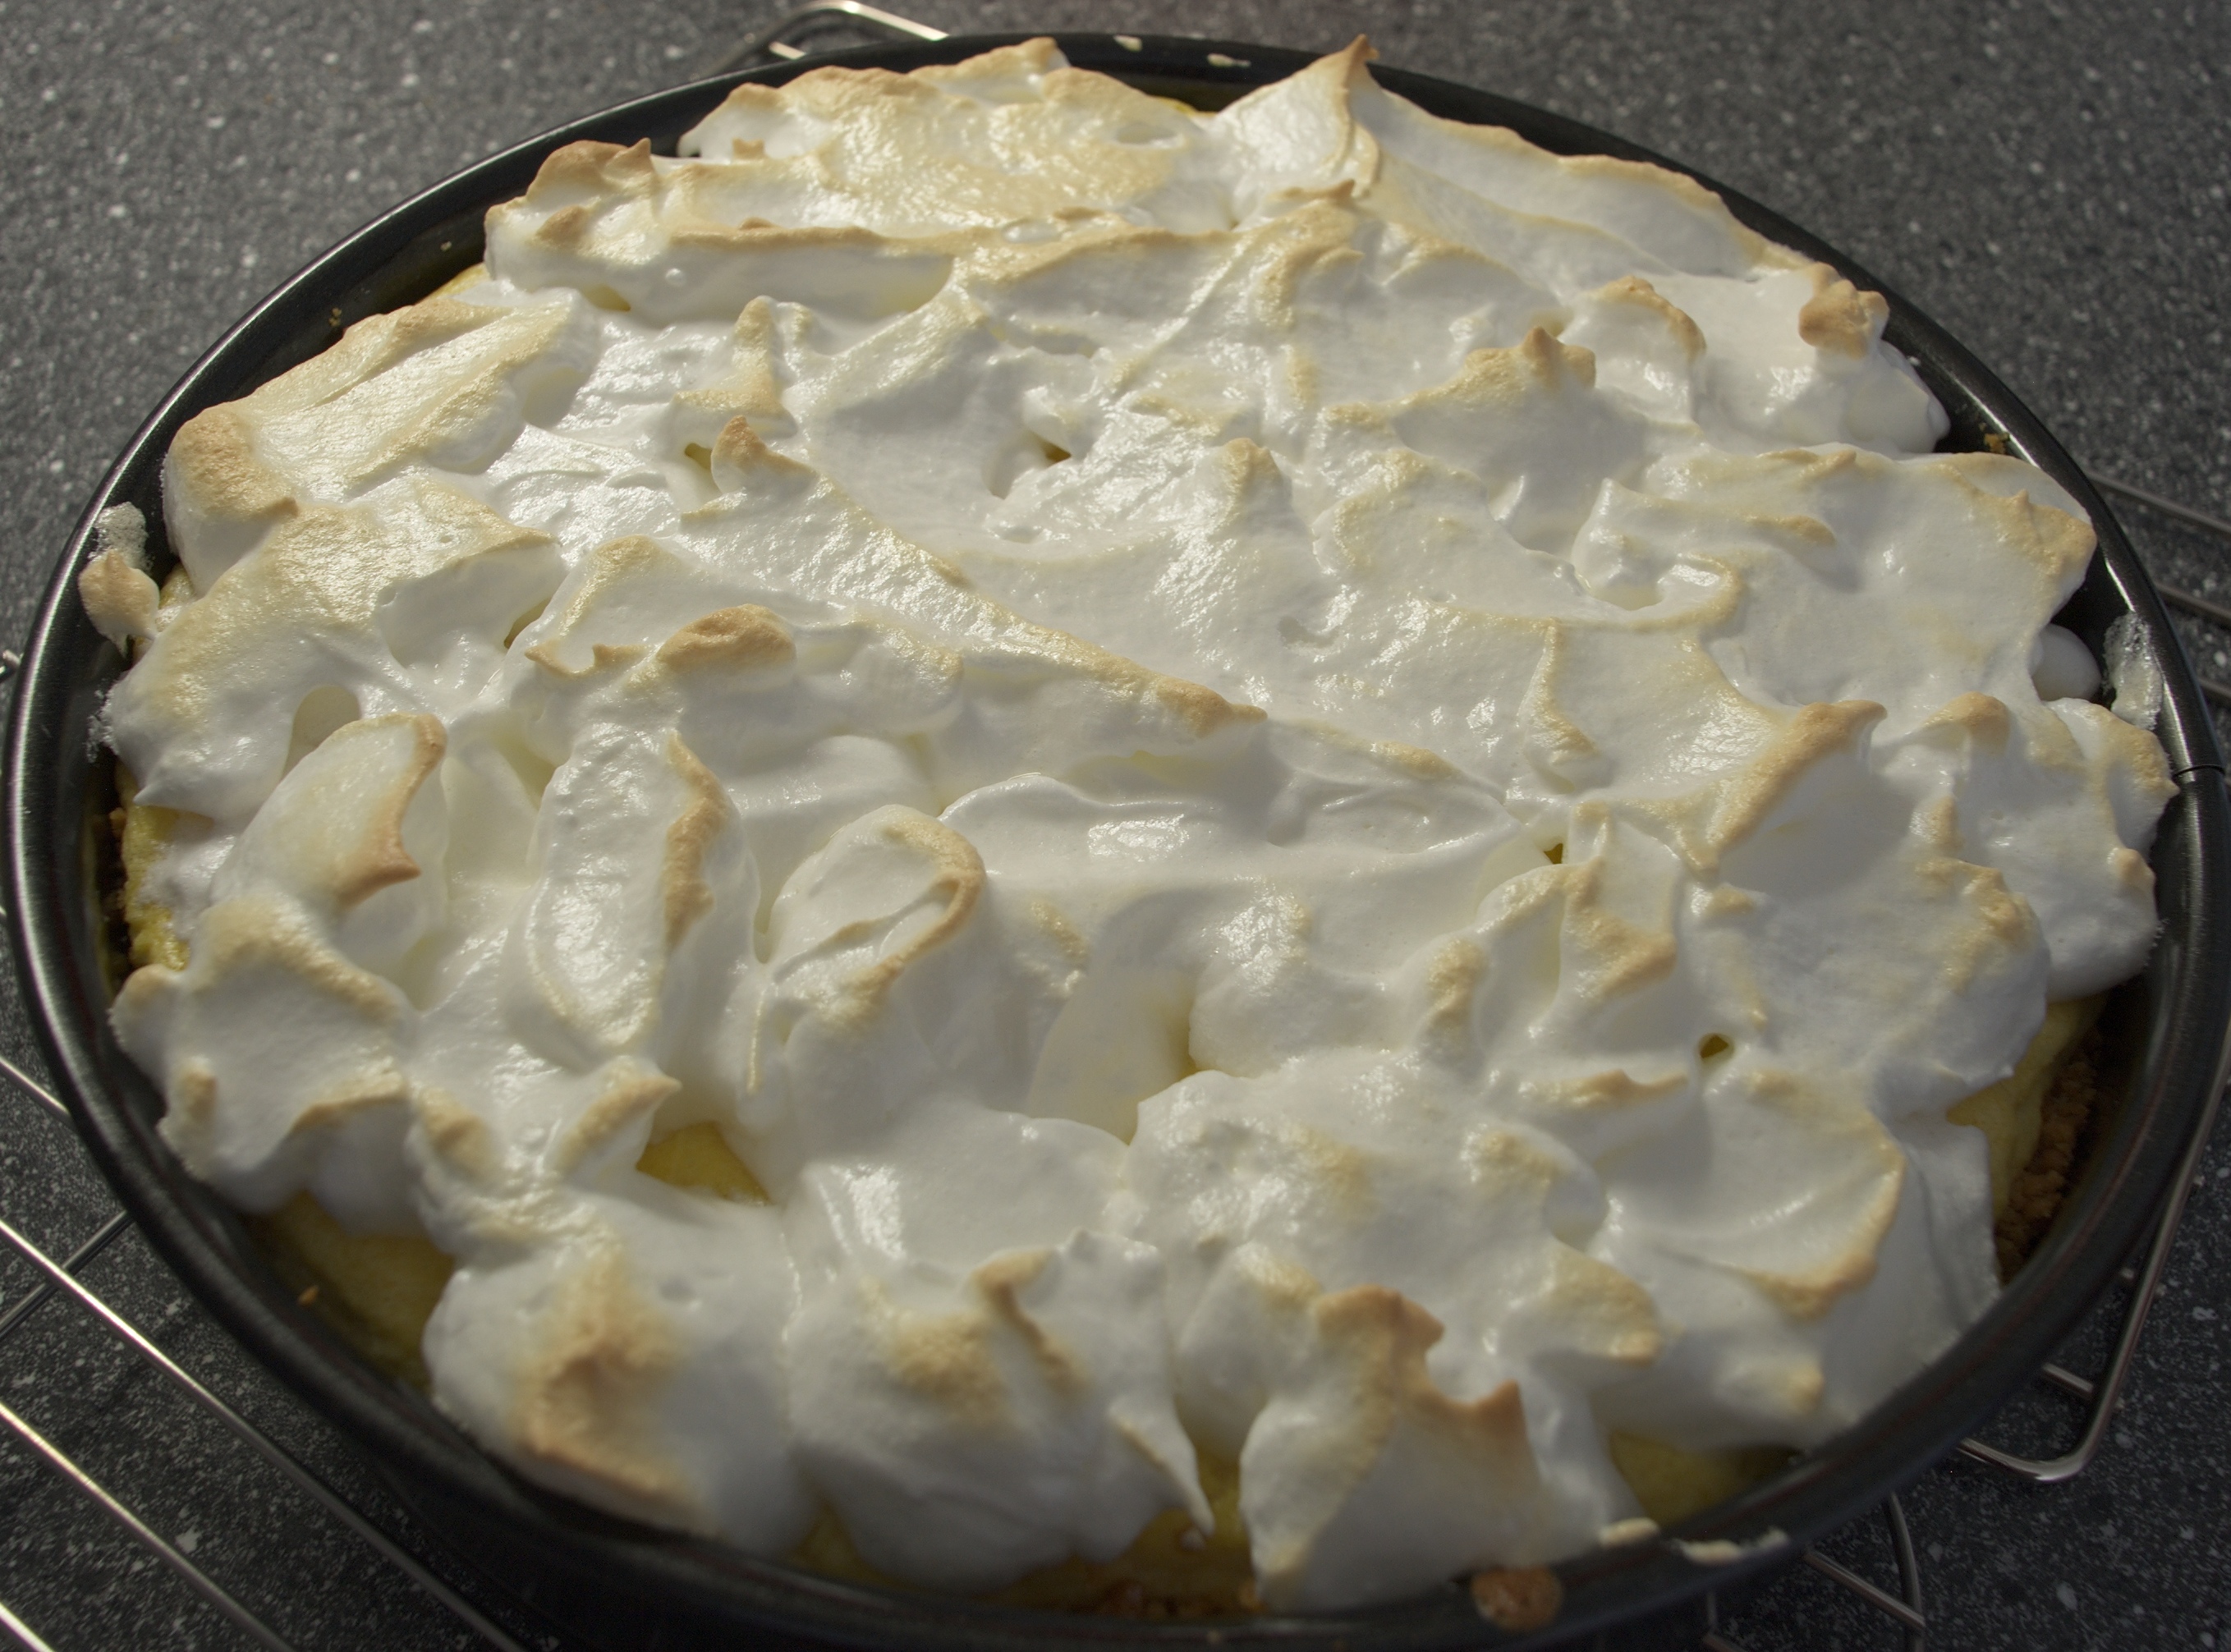
dish, food, produce, dessert, cuisine, cream, pie, coconut, whipped cream, 2012, icing, rawtherapee, pentax, 20mm, lenstagged, steffenzahn, k100d, justpentax, iamflickr, cosina, voigtlander, skopar, colorskopar, cv20, colorskopar20mmf35slii, 20mmf35slii, voigtlander20mm, cv2035, skopar20mmf35, nahrungsmittel, meringue, kuchen, baked goods, cosinavoigtl nder, cosinavoigtl ndercolorskopar20mmf35, voigtl nder20mmf35colorskoparslii, voigtl nder20mmf35, limepie, torte, sour cream, buttercream, pavlova, cream pie, lemon meringue pie